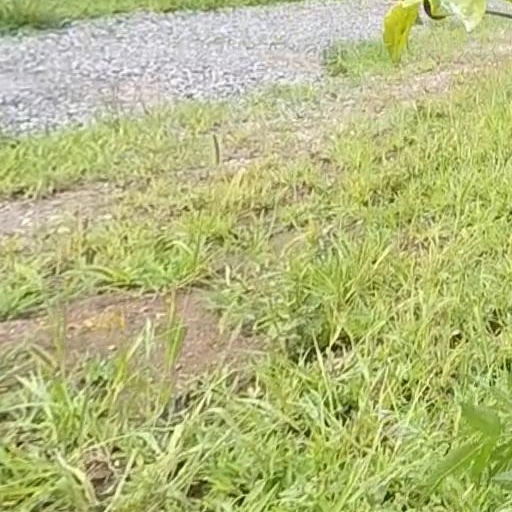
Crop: grape